Leon Harris

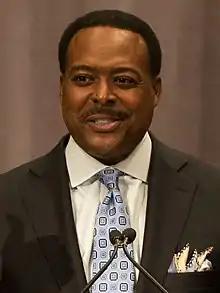
Harris in 2014

Leon Harris (born April 20, 1961) is an American journalist and newscaster, most recently with NBC owned-and-operated WRC-TV in Washington, D.C.